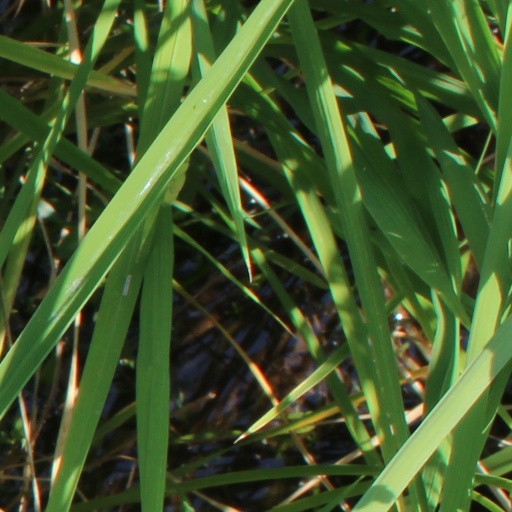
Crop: rice